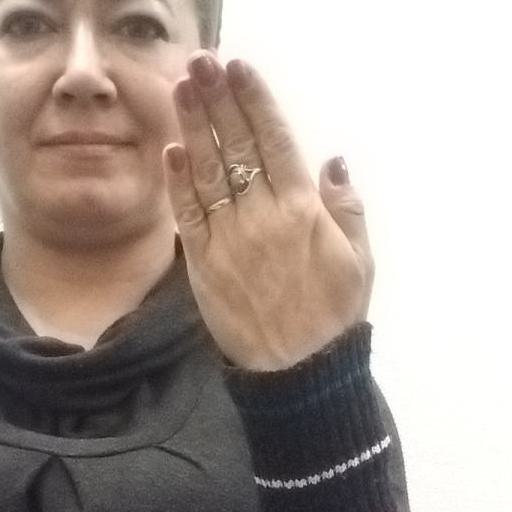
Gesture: stop_inverted